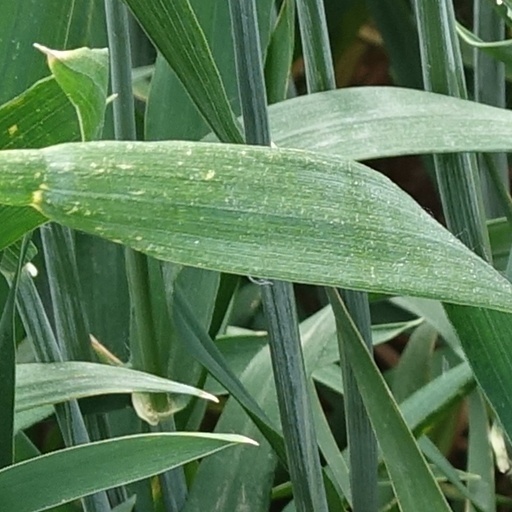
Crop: wheat